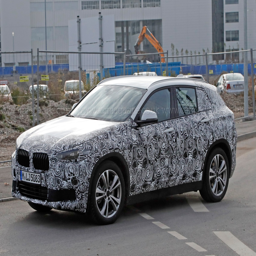
this is our best look yet at the new suv